Edward J. Stubbs

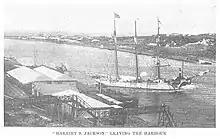
The "Harriet S. Jackson" leaving East London, South Africa, 1893

In 1851, Stubbs went into partnership with Henry Hutchins, forming Hutchins & Stubbs. They launched over 21 vessels at Yarmouth's harbor between 1866 and 1884, including the three-mast barkentine "Harriet S. Jackson".